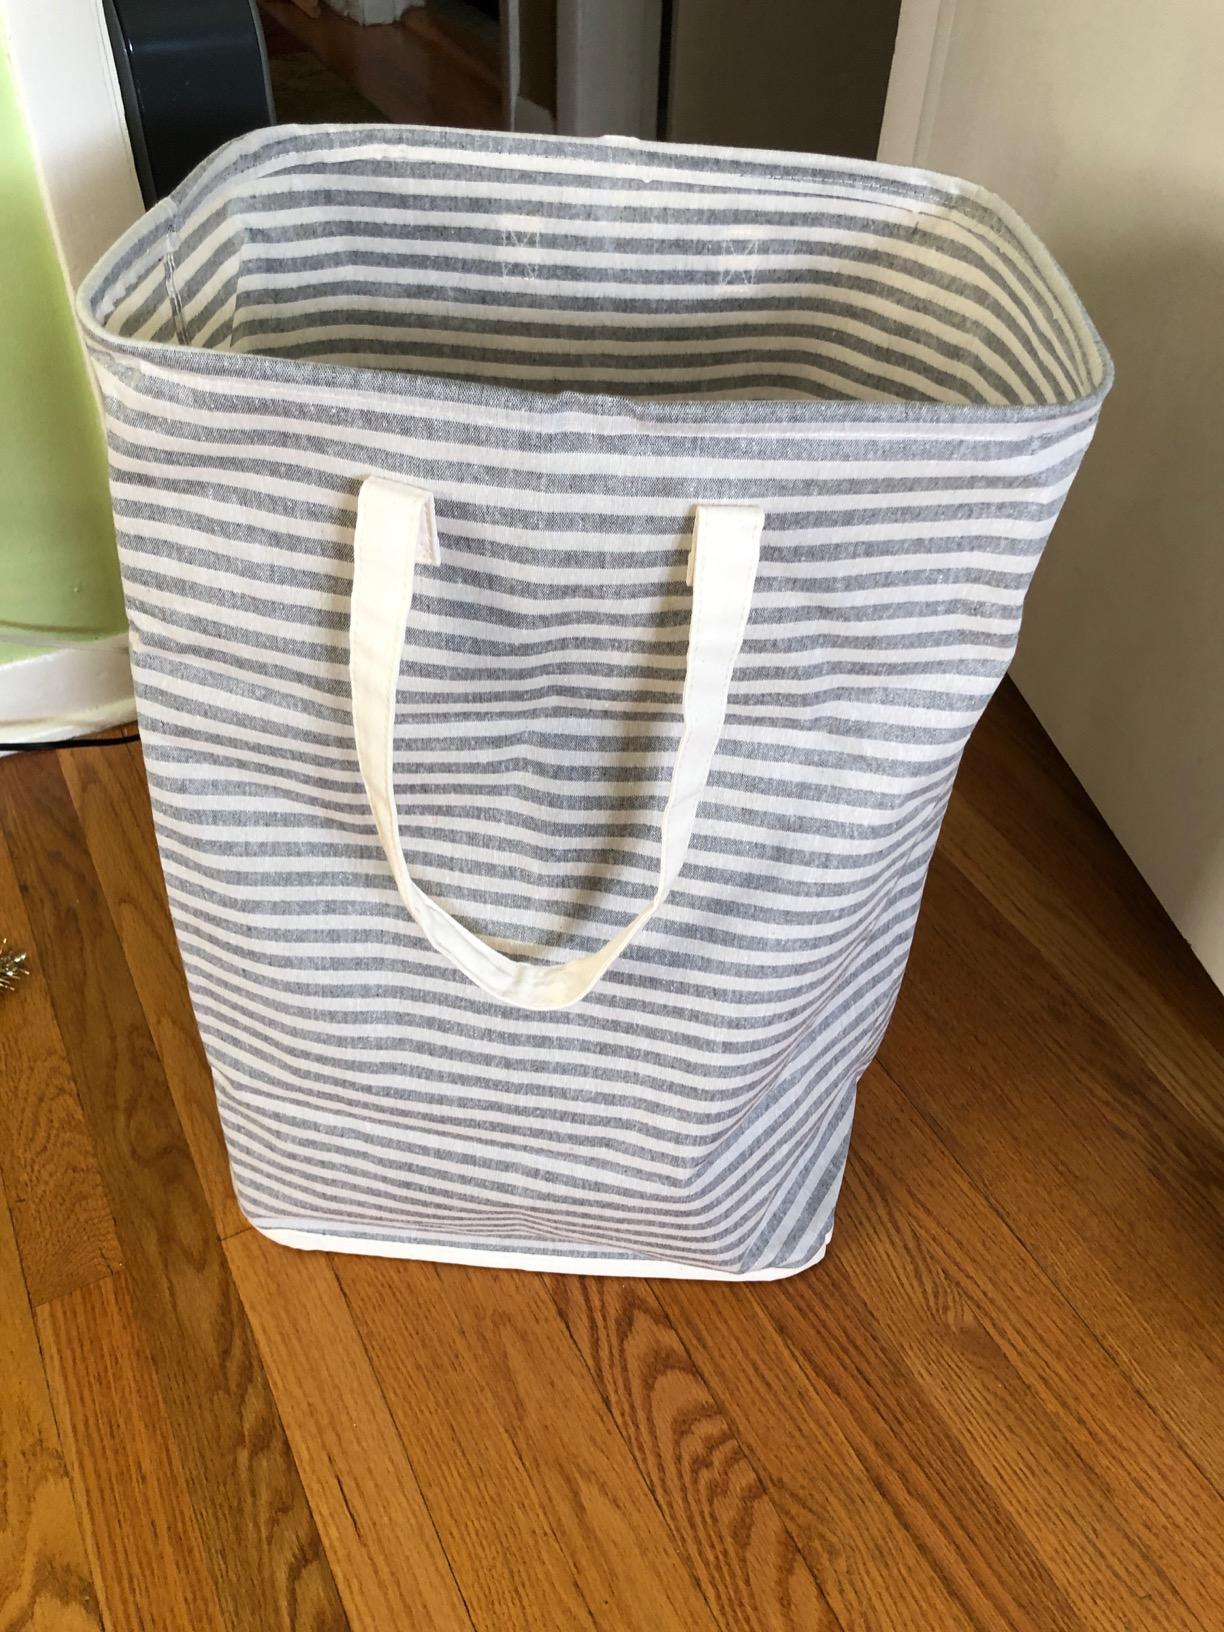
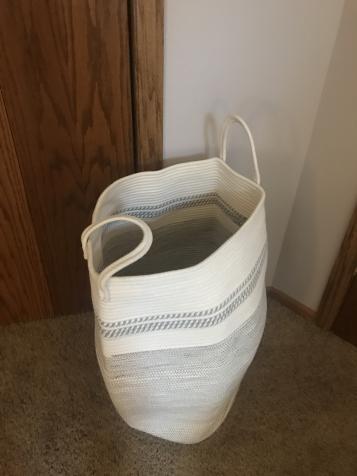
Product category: items_hamper
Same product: no